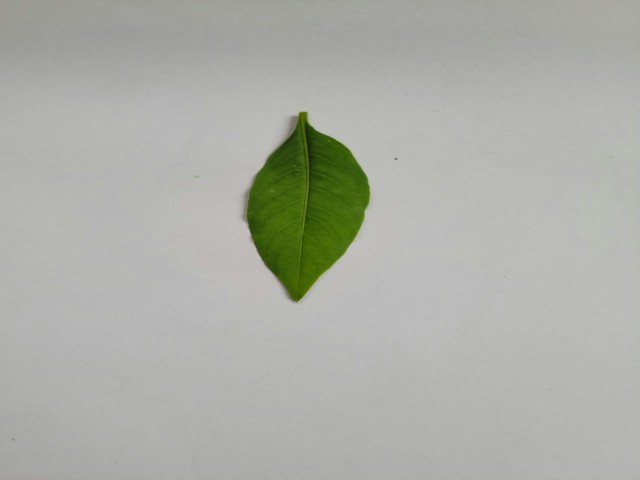
Plant: sarpagandha